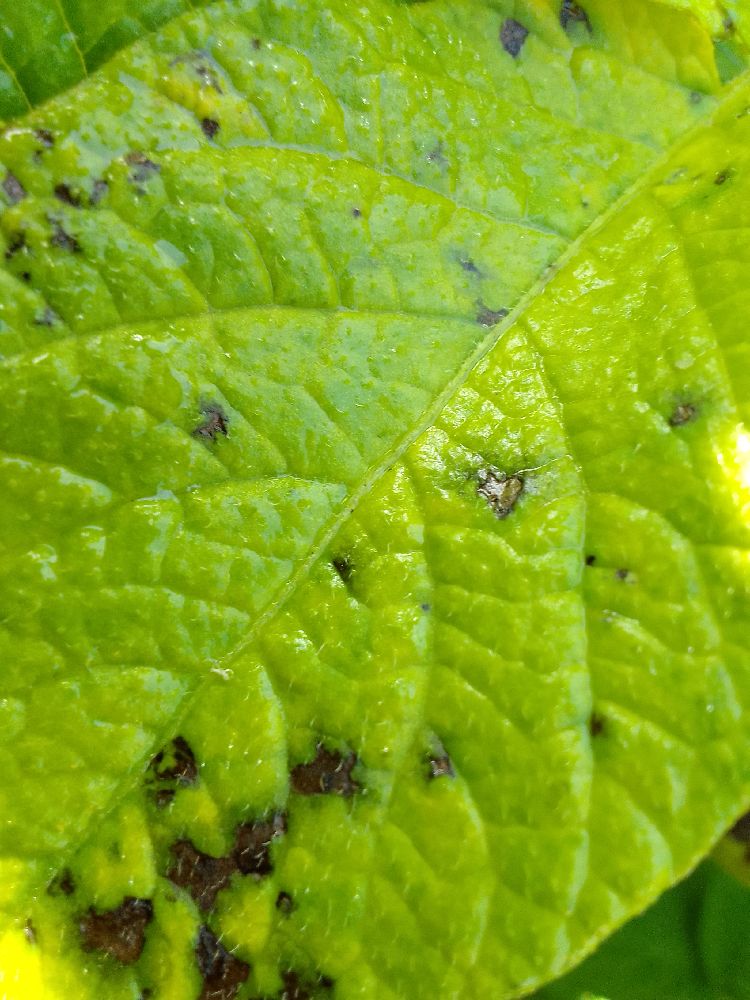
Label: Early blight